Mark Hanna

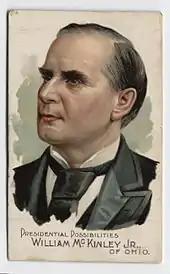
A cigarette card bearing a colour image of a politician, denoted to be "William McKinley Jr of Ohio". The grey-haired man's head points to the left with a neutral expression.

It is uncertain when William McKinley and Mark Hanna first met—neither man in later life could remember the first meeting. McKinley, in 1896, referred to a friendship with Hanna that had lasted over twenty years; Hanna, in 1903, stated after some thought that he had met McKinley before 1876. McKinley biographer H. Wayne Morgan suggests that the two men may have met as early as 1871, although initially without making much impression on each other.